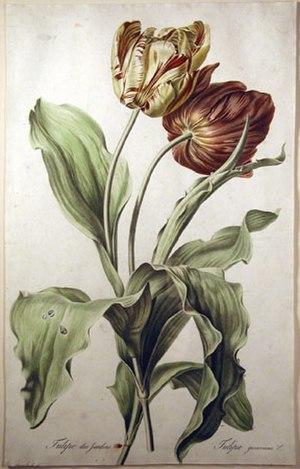
Gérard van Spaendonck, né à Tilburg le 22 mars 1746 et mort à Paris le 11 mai 1822, est un peintre et graveur d'origine néerlandaise installé en France, spécialiste des peintures de fleurs. Il est l'un des premiers peintres à avoir introduit dans un autre pays d'Europe la tradition de la peinture florale néerlandaise, parvenue à son apogée avec Jan van Huysum.